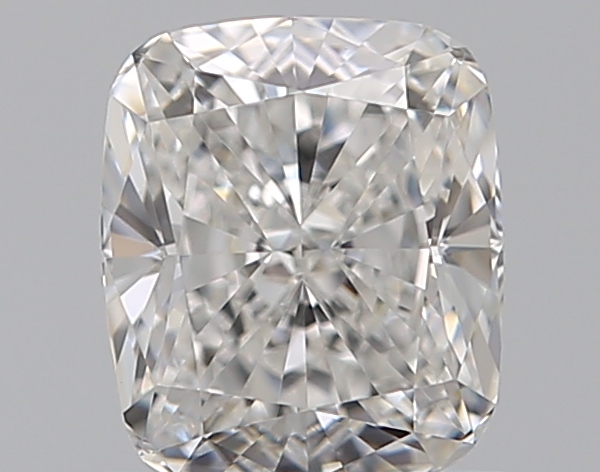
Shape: cushion
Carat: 0.7
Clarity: VVS2
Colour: F
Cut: EX
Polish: EX
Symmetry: EX
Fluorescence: N
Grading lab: GIA
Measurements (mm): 5.42 x 4.66 x 3.16